Richmond Theatre (Richmond, Virginia)

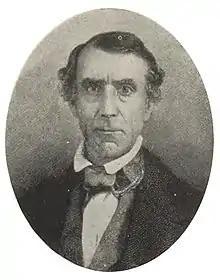
James H. Caldwell

The first Richmond Theatre was originally intended to be not only a theatre, but a school, museum, and art gallery housed collectively under the name of the Academy of Fine Arts and Sciences of the United States. The idea for this organization originated with the French scholar and soldier Chevalier Alexandre-Marie Quesnay de Beaurepaire who had come to the United States in March 1777 to fight in the American Revolutionary War. Quesnay intended to create an American organization modeled after the French Academy of Sciences (also known as the National Institute of Sciences and Arts).